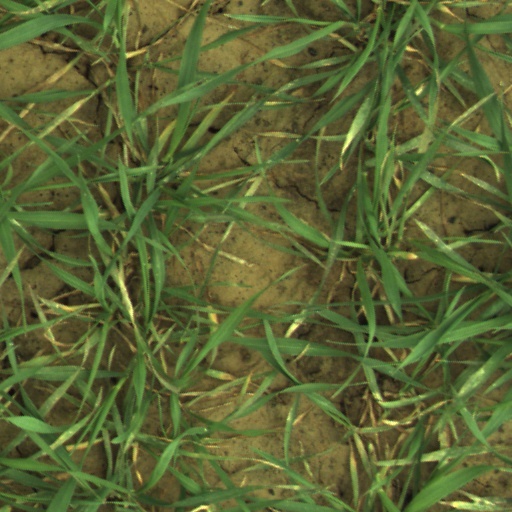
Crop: wheat